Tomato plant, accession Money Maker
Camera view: bottom (45 deg); turntable rotation: 330 degrees
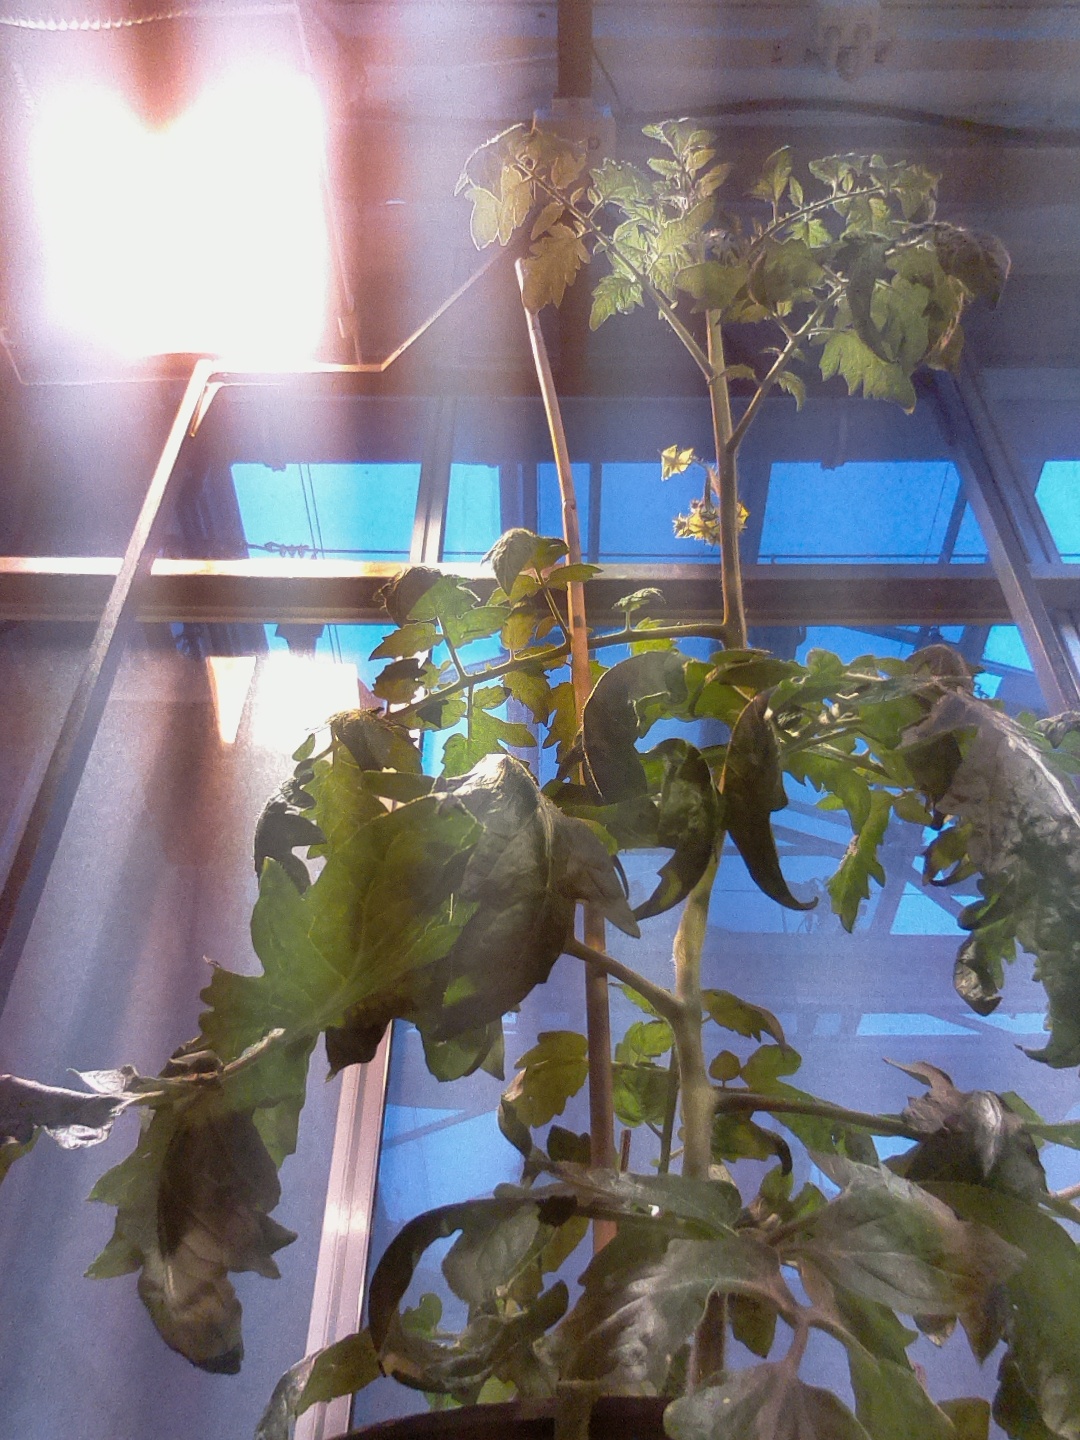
BBCH growth stage 68: Full flowering, 80%-90% of flowers open, more petals falling